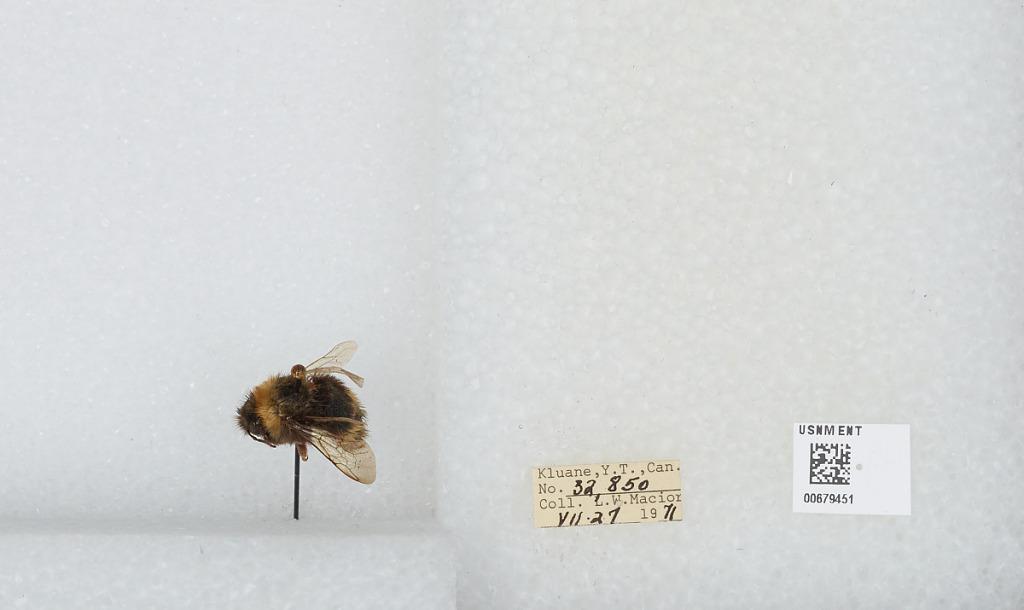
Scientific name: Bombus (Bombus) occidentalis Greene
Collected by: L. Macior
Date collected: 1971-7-27
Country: Canada
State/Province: Yukon Territory
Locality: Kluane
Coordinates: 60.75, -139.5